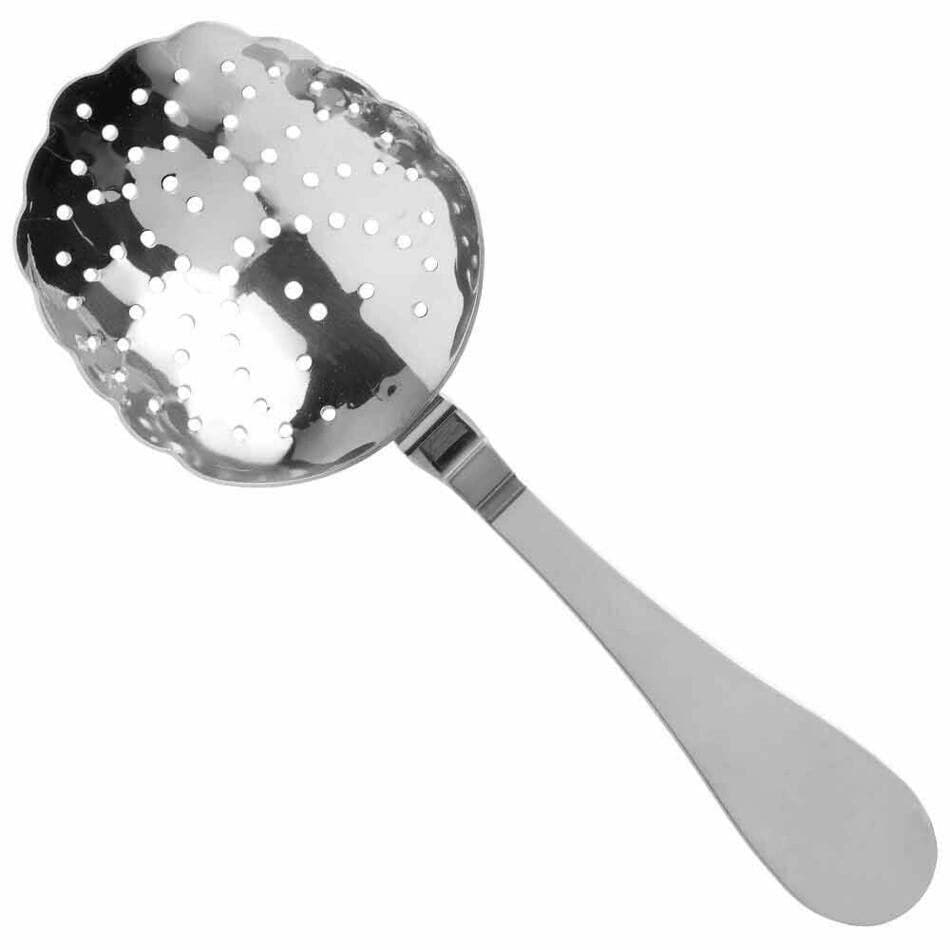
Biloxi Julep Strainer
Gør din hjemmebar komplet med den elegante Biloxi Julep Strainer fra Gozomo! Denne holdbare strainer er perfekt til at sile dine drinks og cocktails med stil. Den er designet til at holde i mange år og er nu tilgængelig til en fantastisk pris. Gozomo.dk tilbyder et bredt udvalg af barudstyr og barværktøj, herunder strainers, til hjemmet og køkkenet. Vores produkter er af høj kvalitet og tilbydes til gode priser. Du kan finde et stort udvalg af strainers og andet barudstyr til nedsatte priser. Med Gozomos produkter kan du nemt og effektivt lave lækre drinks derhjemme. Uanset om du er en erfaren bartender eller bare elsker at eksperimentere med cocktails, vil vores strainers være et uundværligt værktøj i dit køkken. Gør et godt køb og spar penge med vores udsalg på barudstyr og barværktøj. Udforsk også vores omfattende sortiment af produkter til hjemmet og køkkenet. Græsslåning til Erhverv og Boligforeninger – Professionel og Prisvenlig Service Bestil græsslåning til Erhverv og Boligforeninger her
Brand: Urban Bar
Category: Home & Garden > Kitchen & Dining > Barware > Cocktail Shakers & Tools > Cocktail Strainers